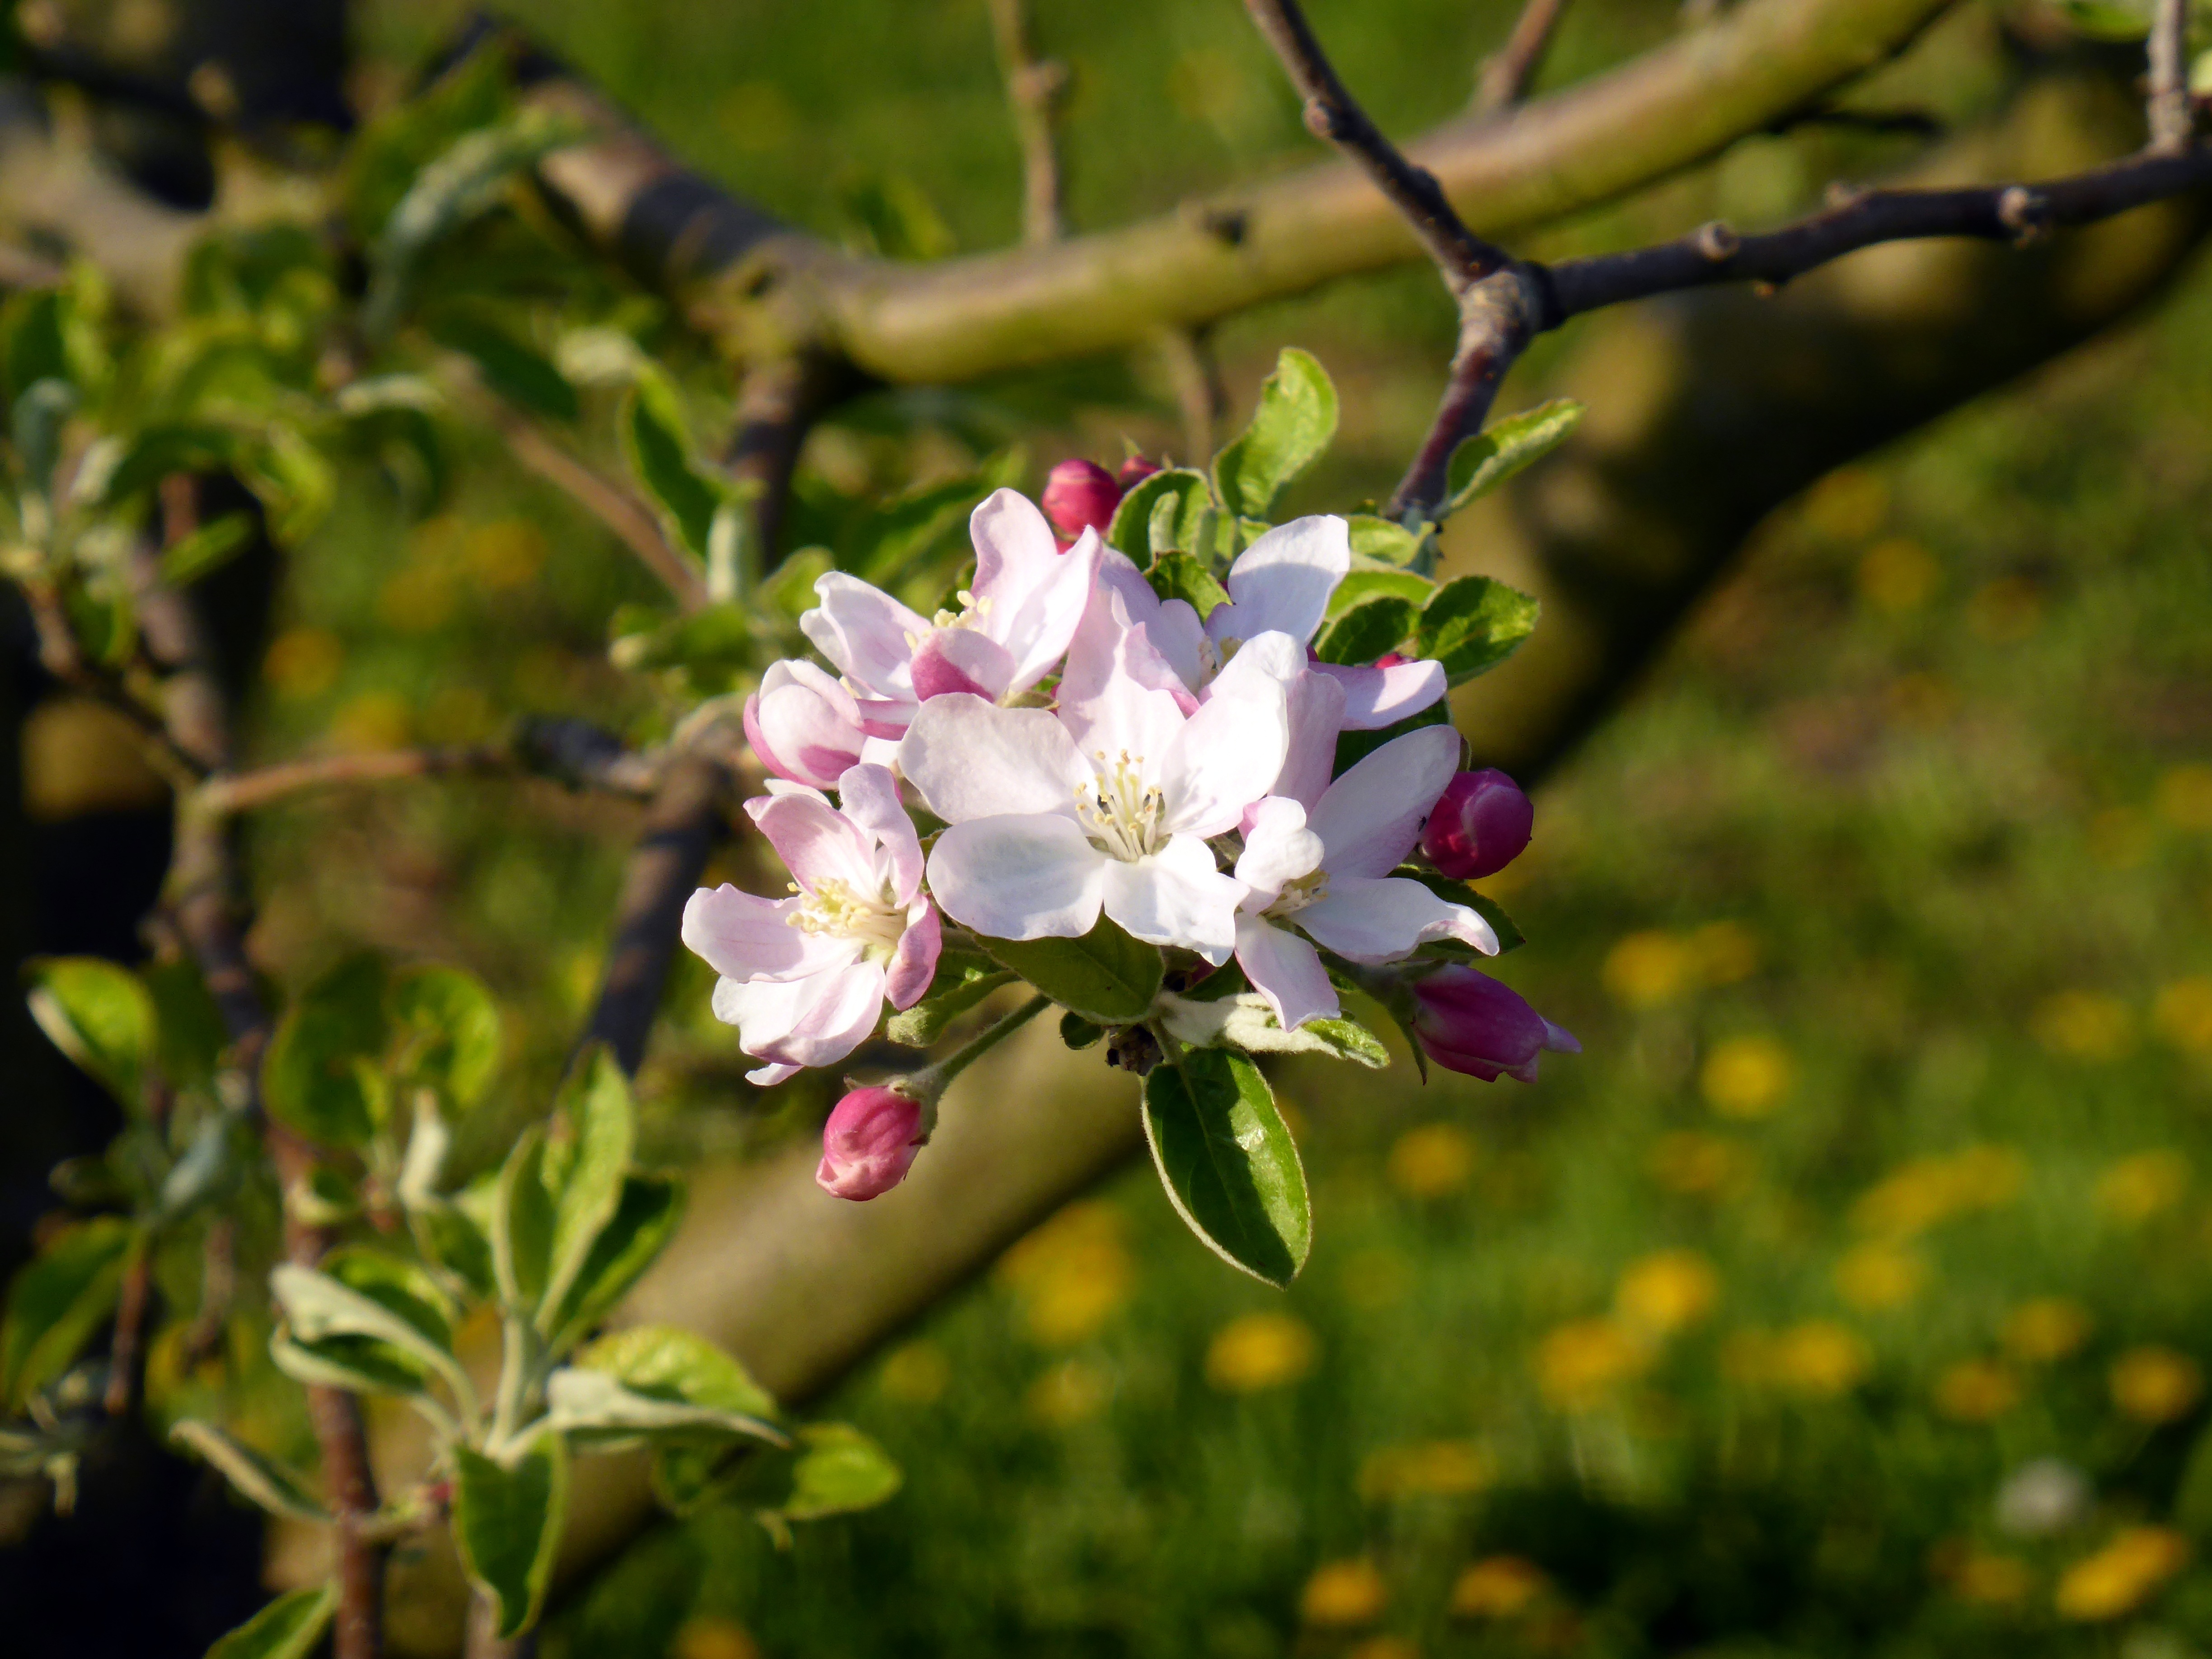
nature, branch, blossom, plant, meadow, flower, bloom, spring, produce, botany, pink, flora, wildflower, shrub, fruit tree, flowering plant, apple tree blossom, land plant